Lieutenant Governor of Idaho

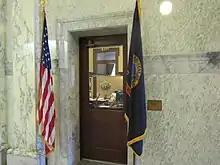
Office of the Idaho Lieutenant Governor

The power of the lieutenant governor of Idaho derives from Article IV, Sections 12 and 13 of the Idaho Constitution, which provides that the office is first in line of succession to the governor of Idaho.